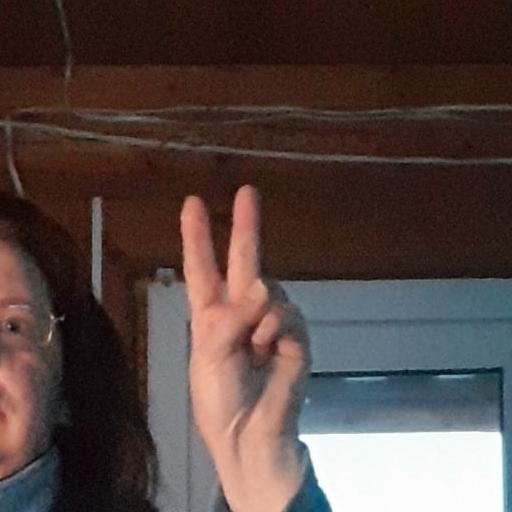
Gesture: peace